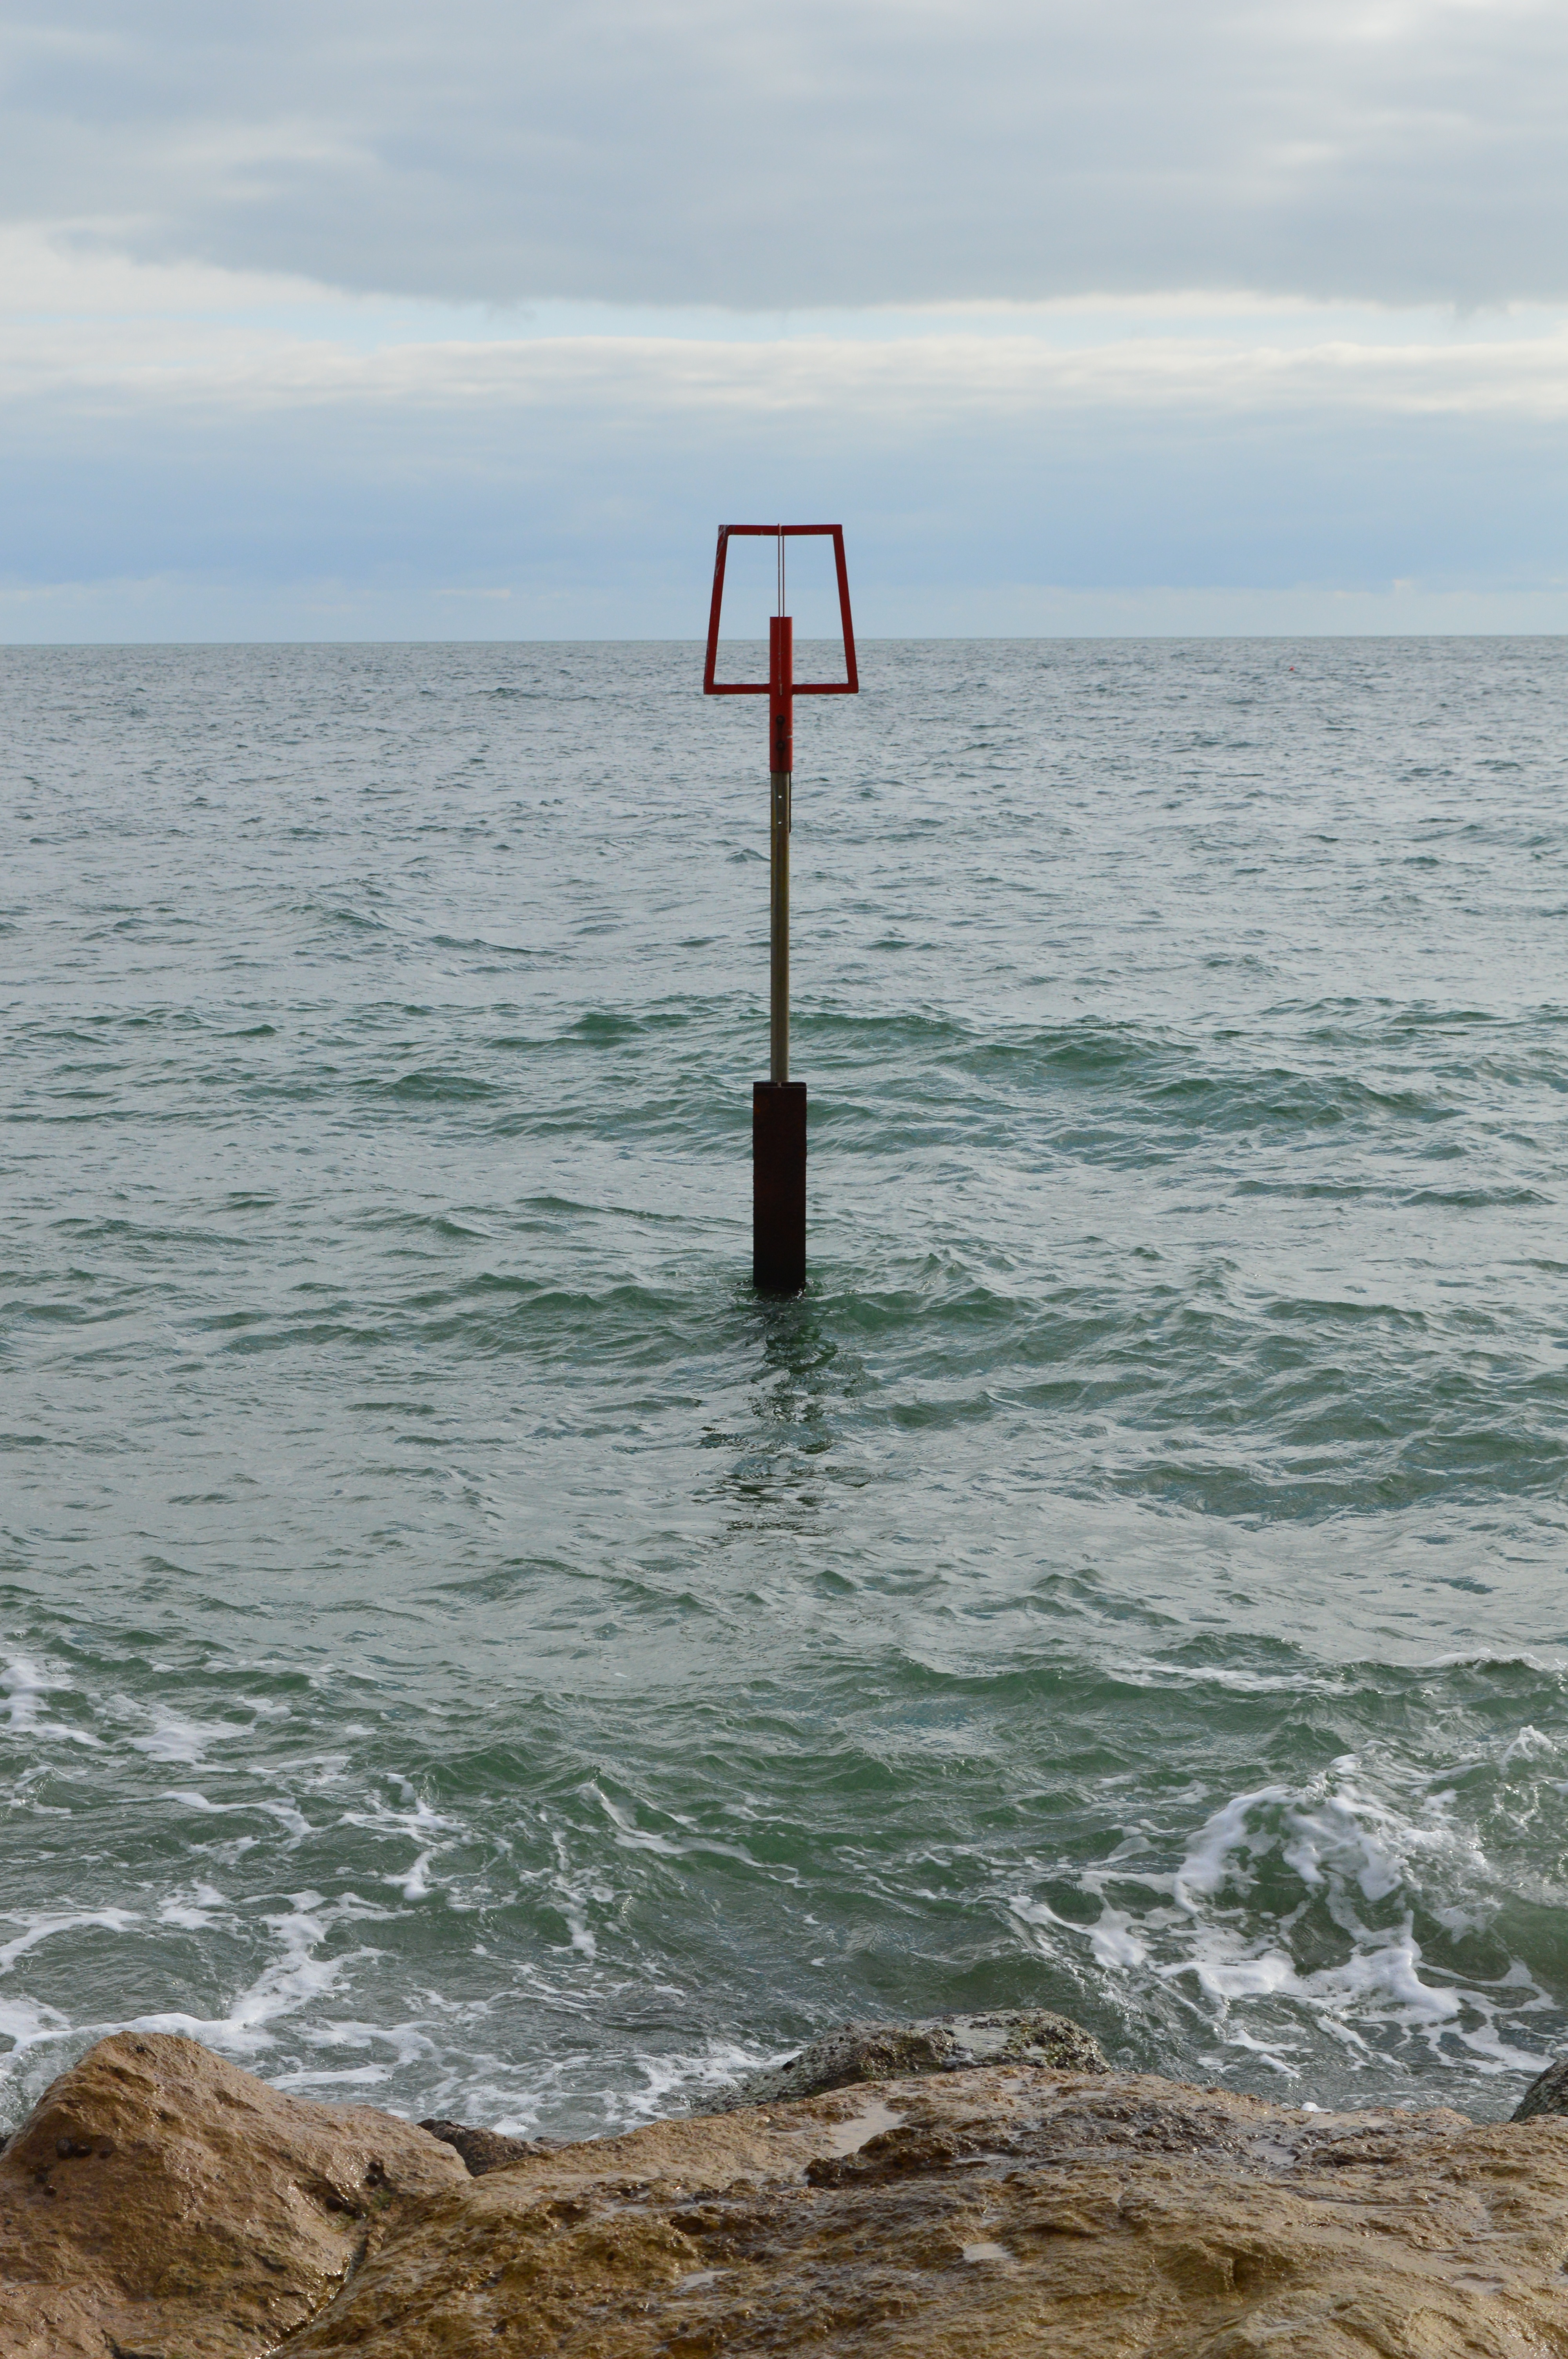
beach, sea, coast, water, ocean, horizon, shore, wave, wind, tower, seascape, body of water, cape, wind wave